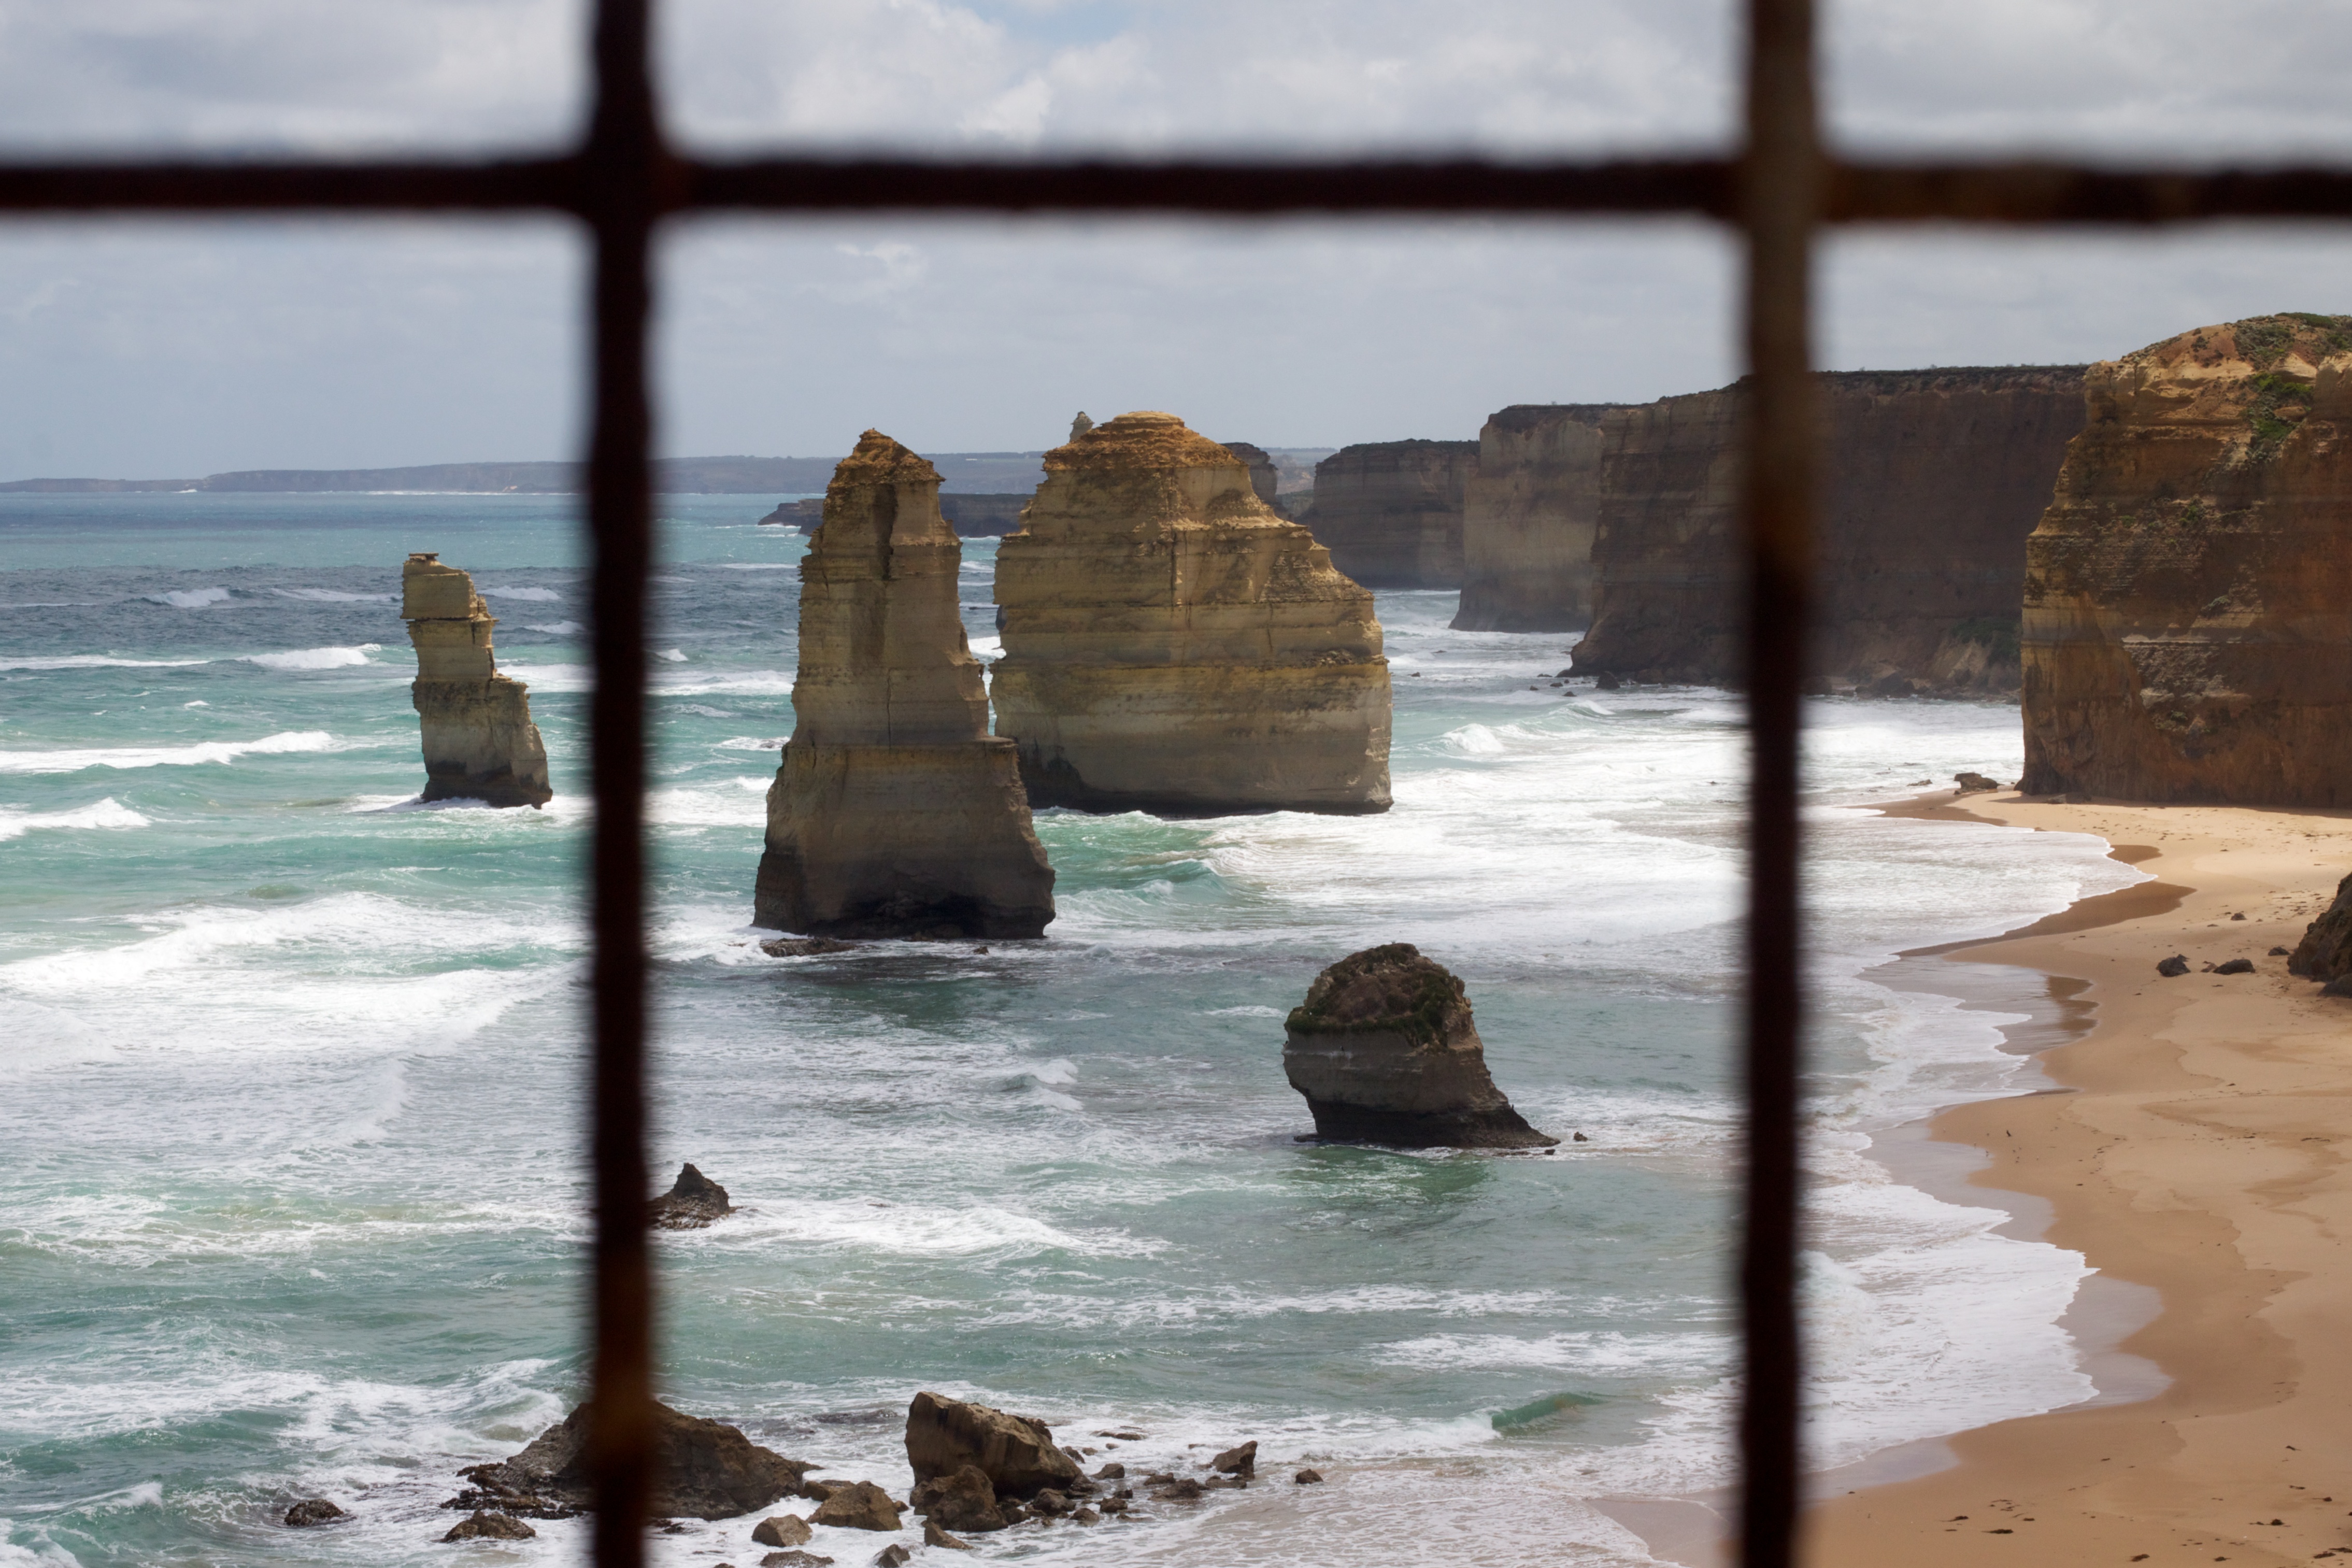
beach, sea, coast, water, rock, ocean, wood, shore, reflection, material, unplugd, auodyssey